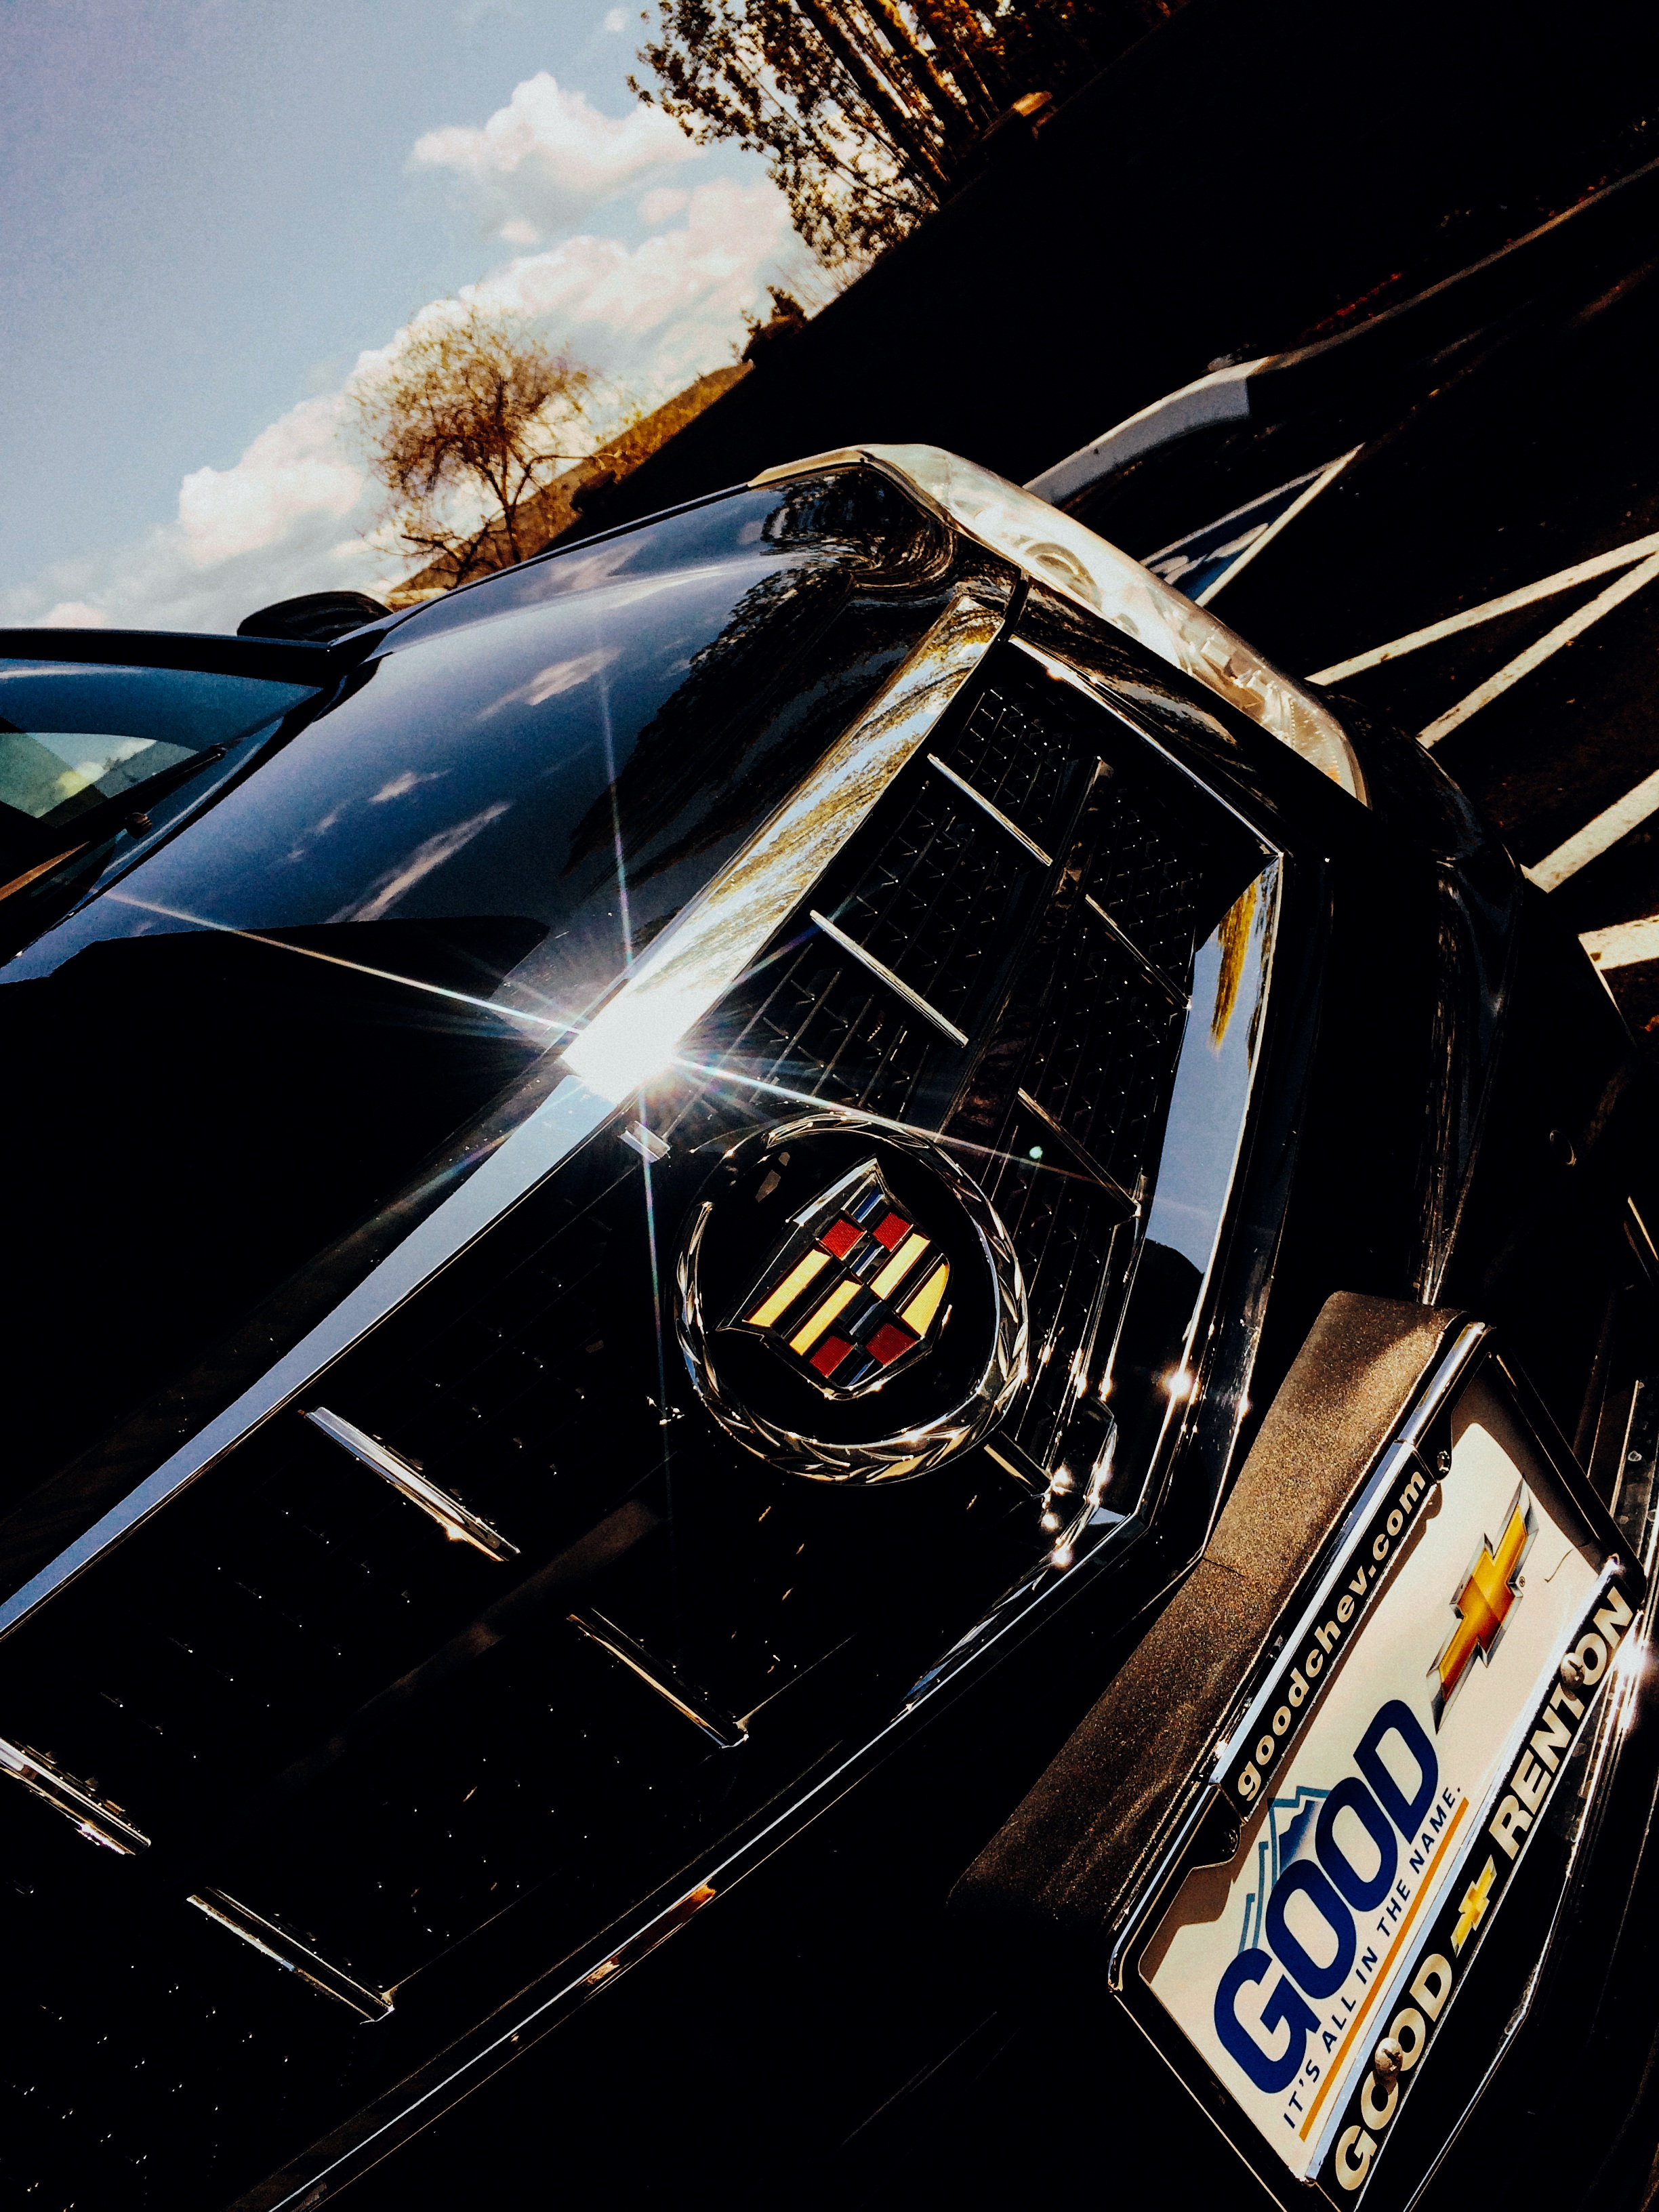
technology, car, wheel, automobile, transportation, vehicle, drive, clean, auto, black, speed, modern, automotive, sports car, supercar, luxury, design, suv, style, cadillac, screenshot, fancy, land vehicle, automobile make, automotive design